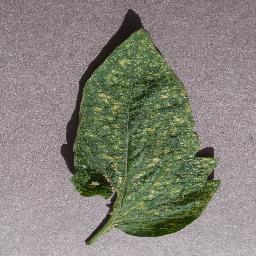
Label: Tomato___Spider_mites Two-spotted_spider_mite